The Science Factory

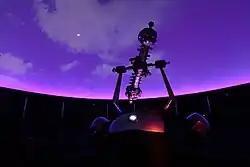
Inside the Planetarium

In the middle of the building the planetarium looms above the café. It is a large dome-shaped projection screen where you can see the stars, planets and galaxies. In addition to the guided tours of the starry sky, several educational movies about different topics are shown. There are films in Norwegian and in English.